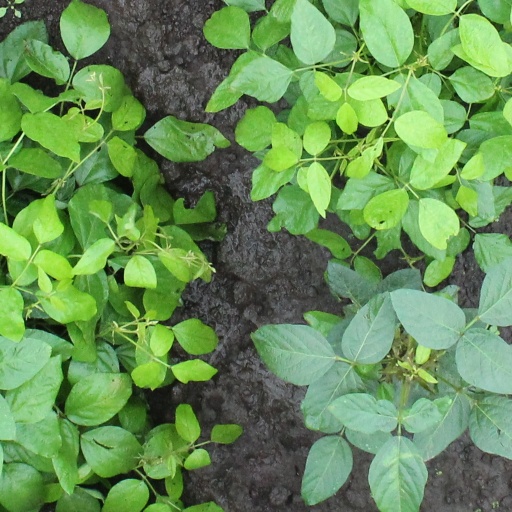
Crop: soybean